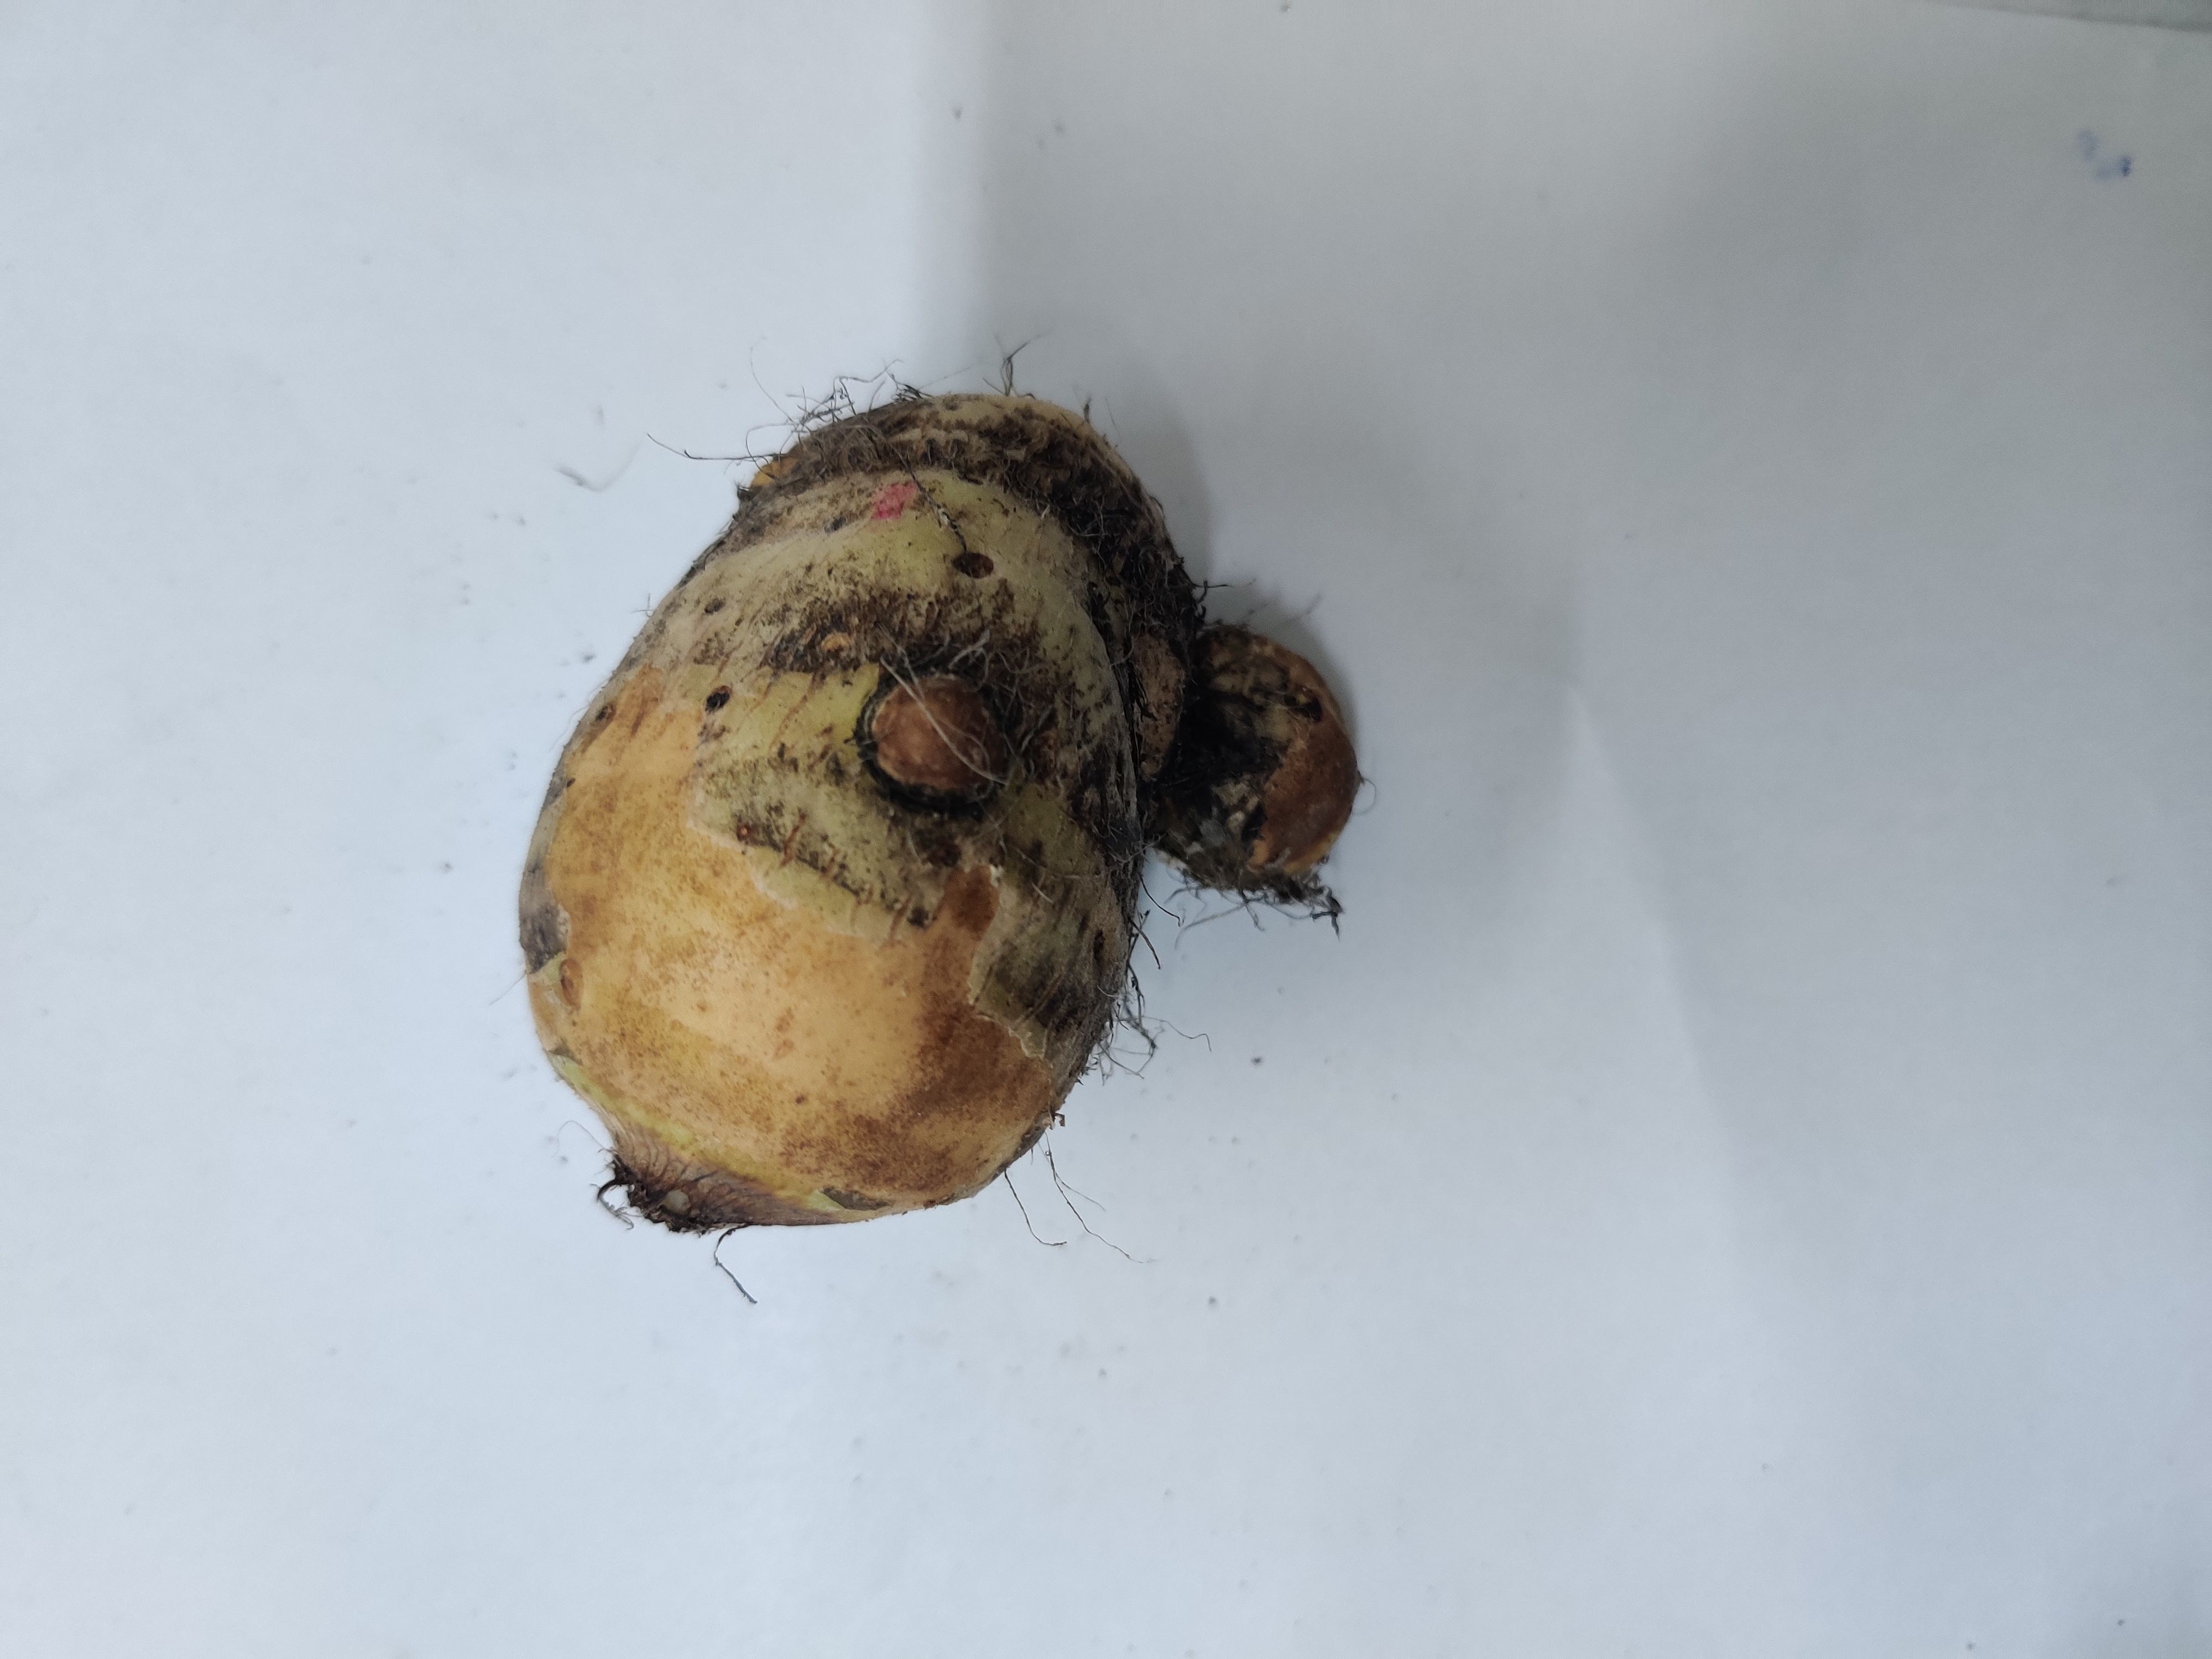
Crop: Taro root
Condition: Damaged